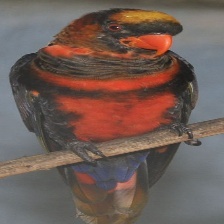
Species: DUSKY LORY
Scientific name: PSEUDEOS FUSCATA
ImageNet parent category: lorikeet